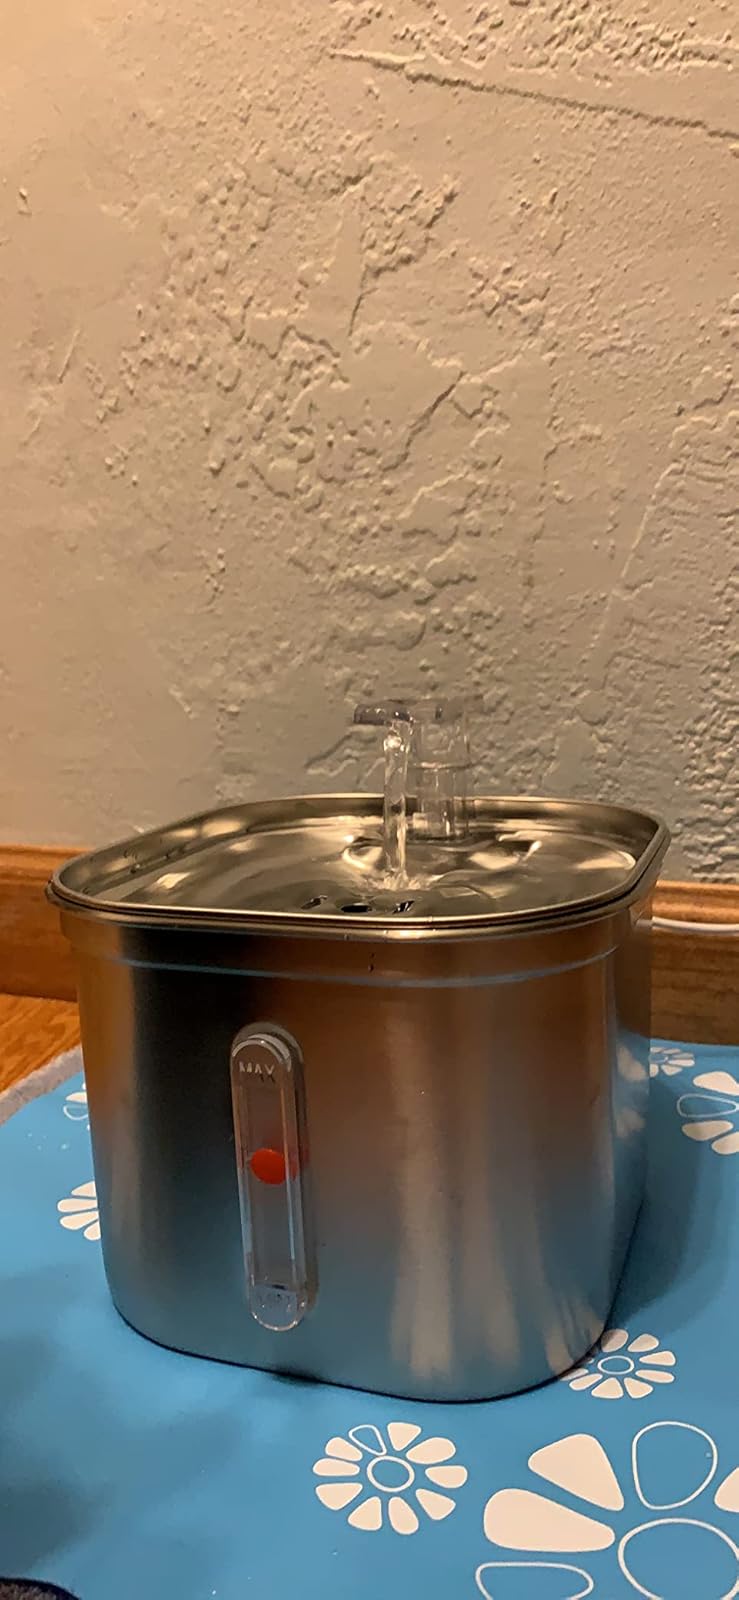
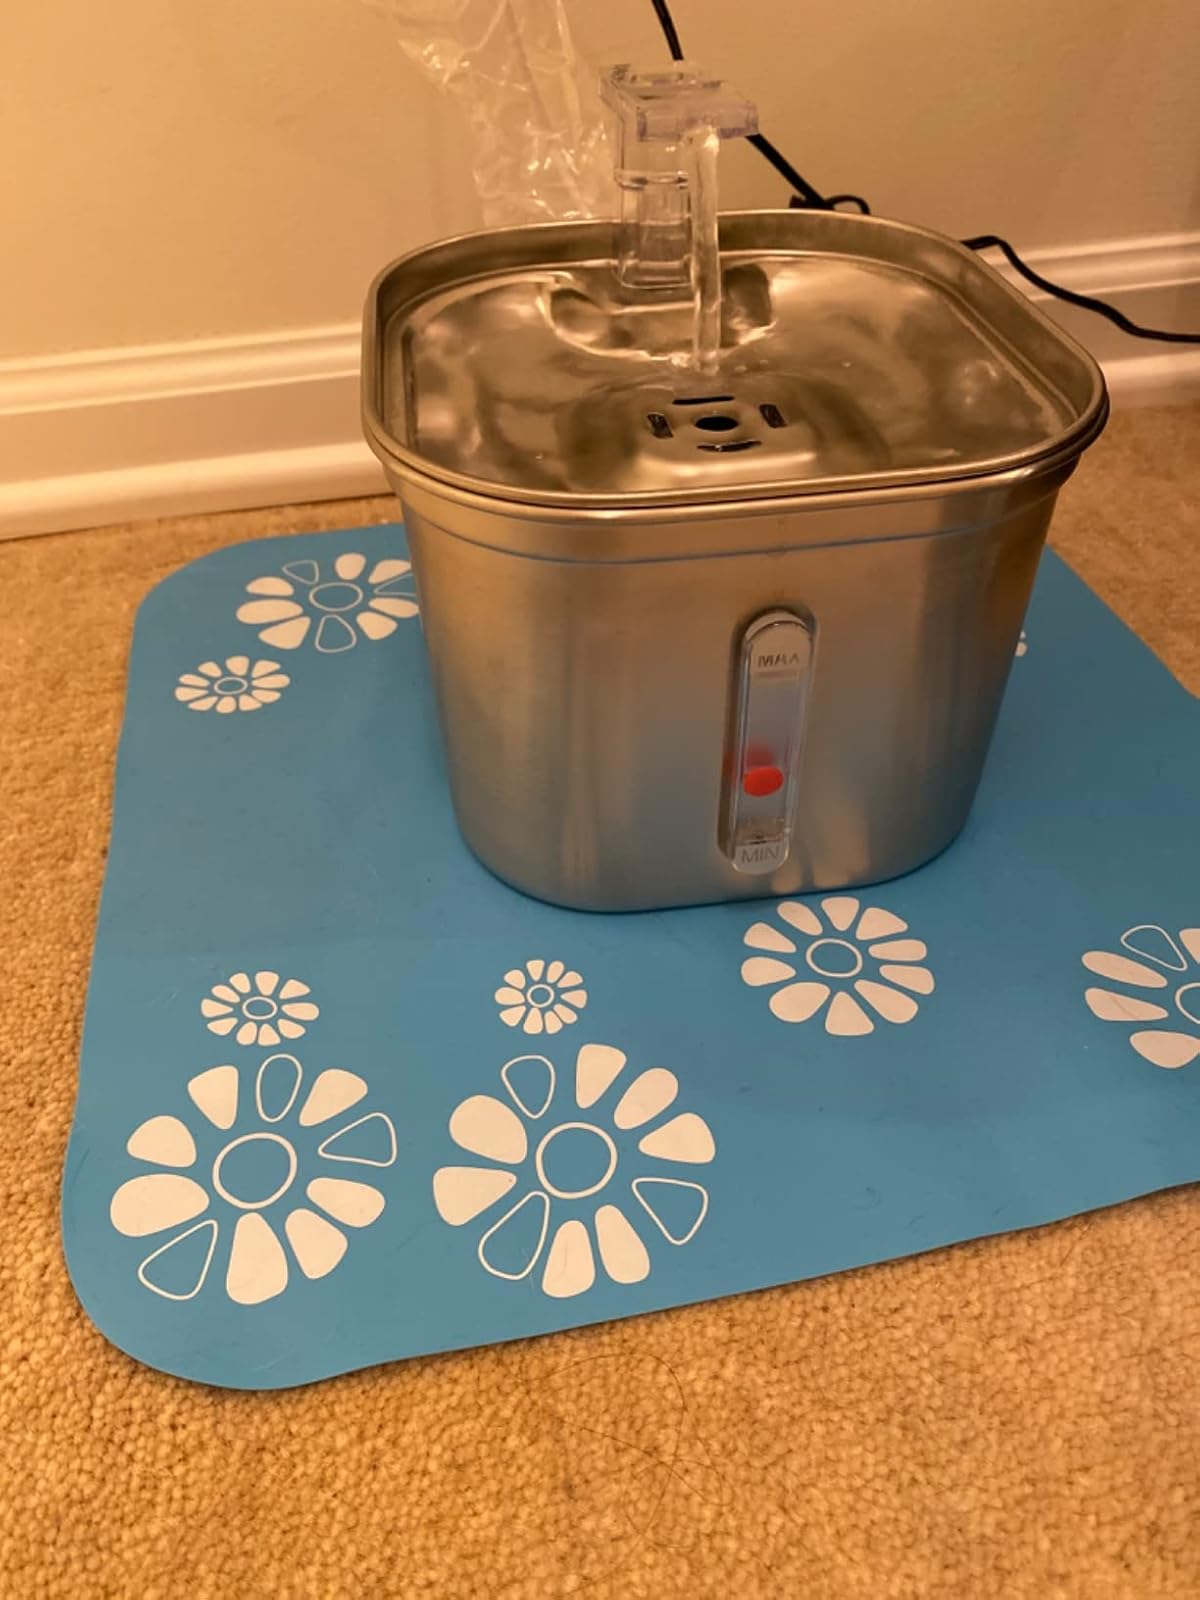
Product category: items_bowl
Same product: yes